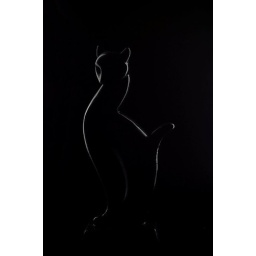
Project 365, Day 362 - Black cat in black room